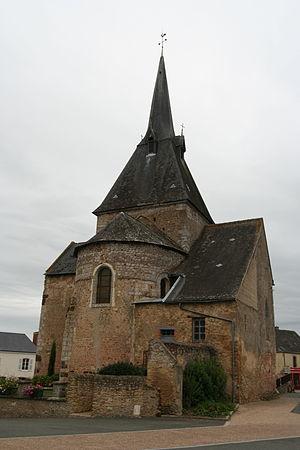
L'église Saint-Martin de Lombron. This building is indexed in the Base Mérimée, a database of architectural heritage maintained by the French Ministry of Culture,
Lombron est une commune française, située dans le département de la Sarthe en région Pays de la Loire, peuplée de 1 909 habitants.